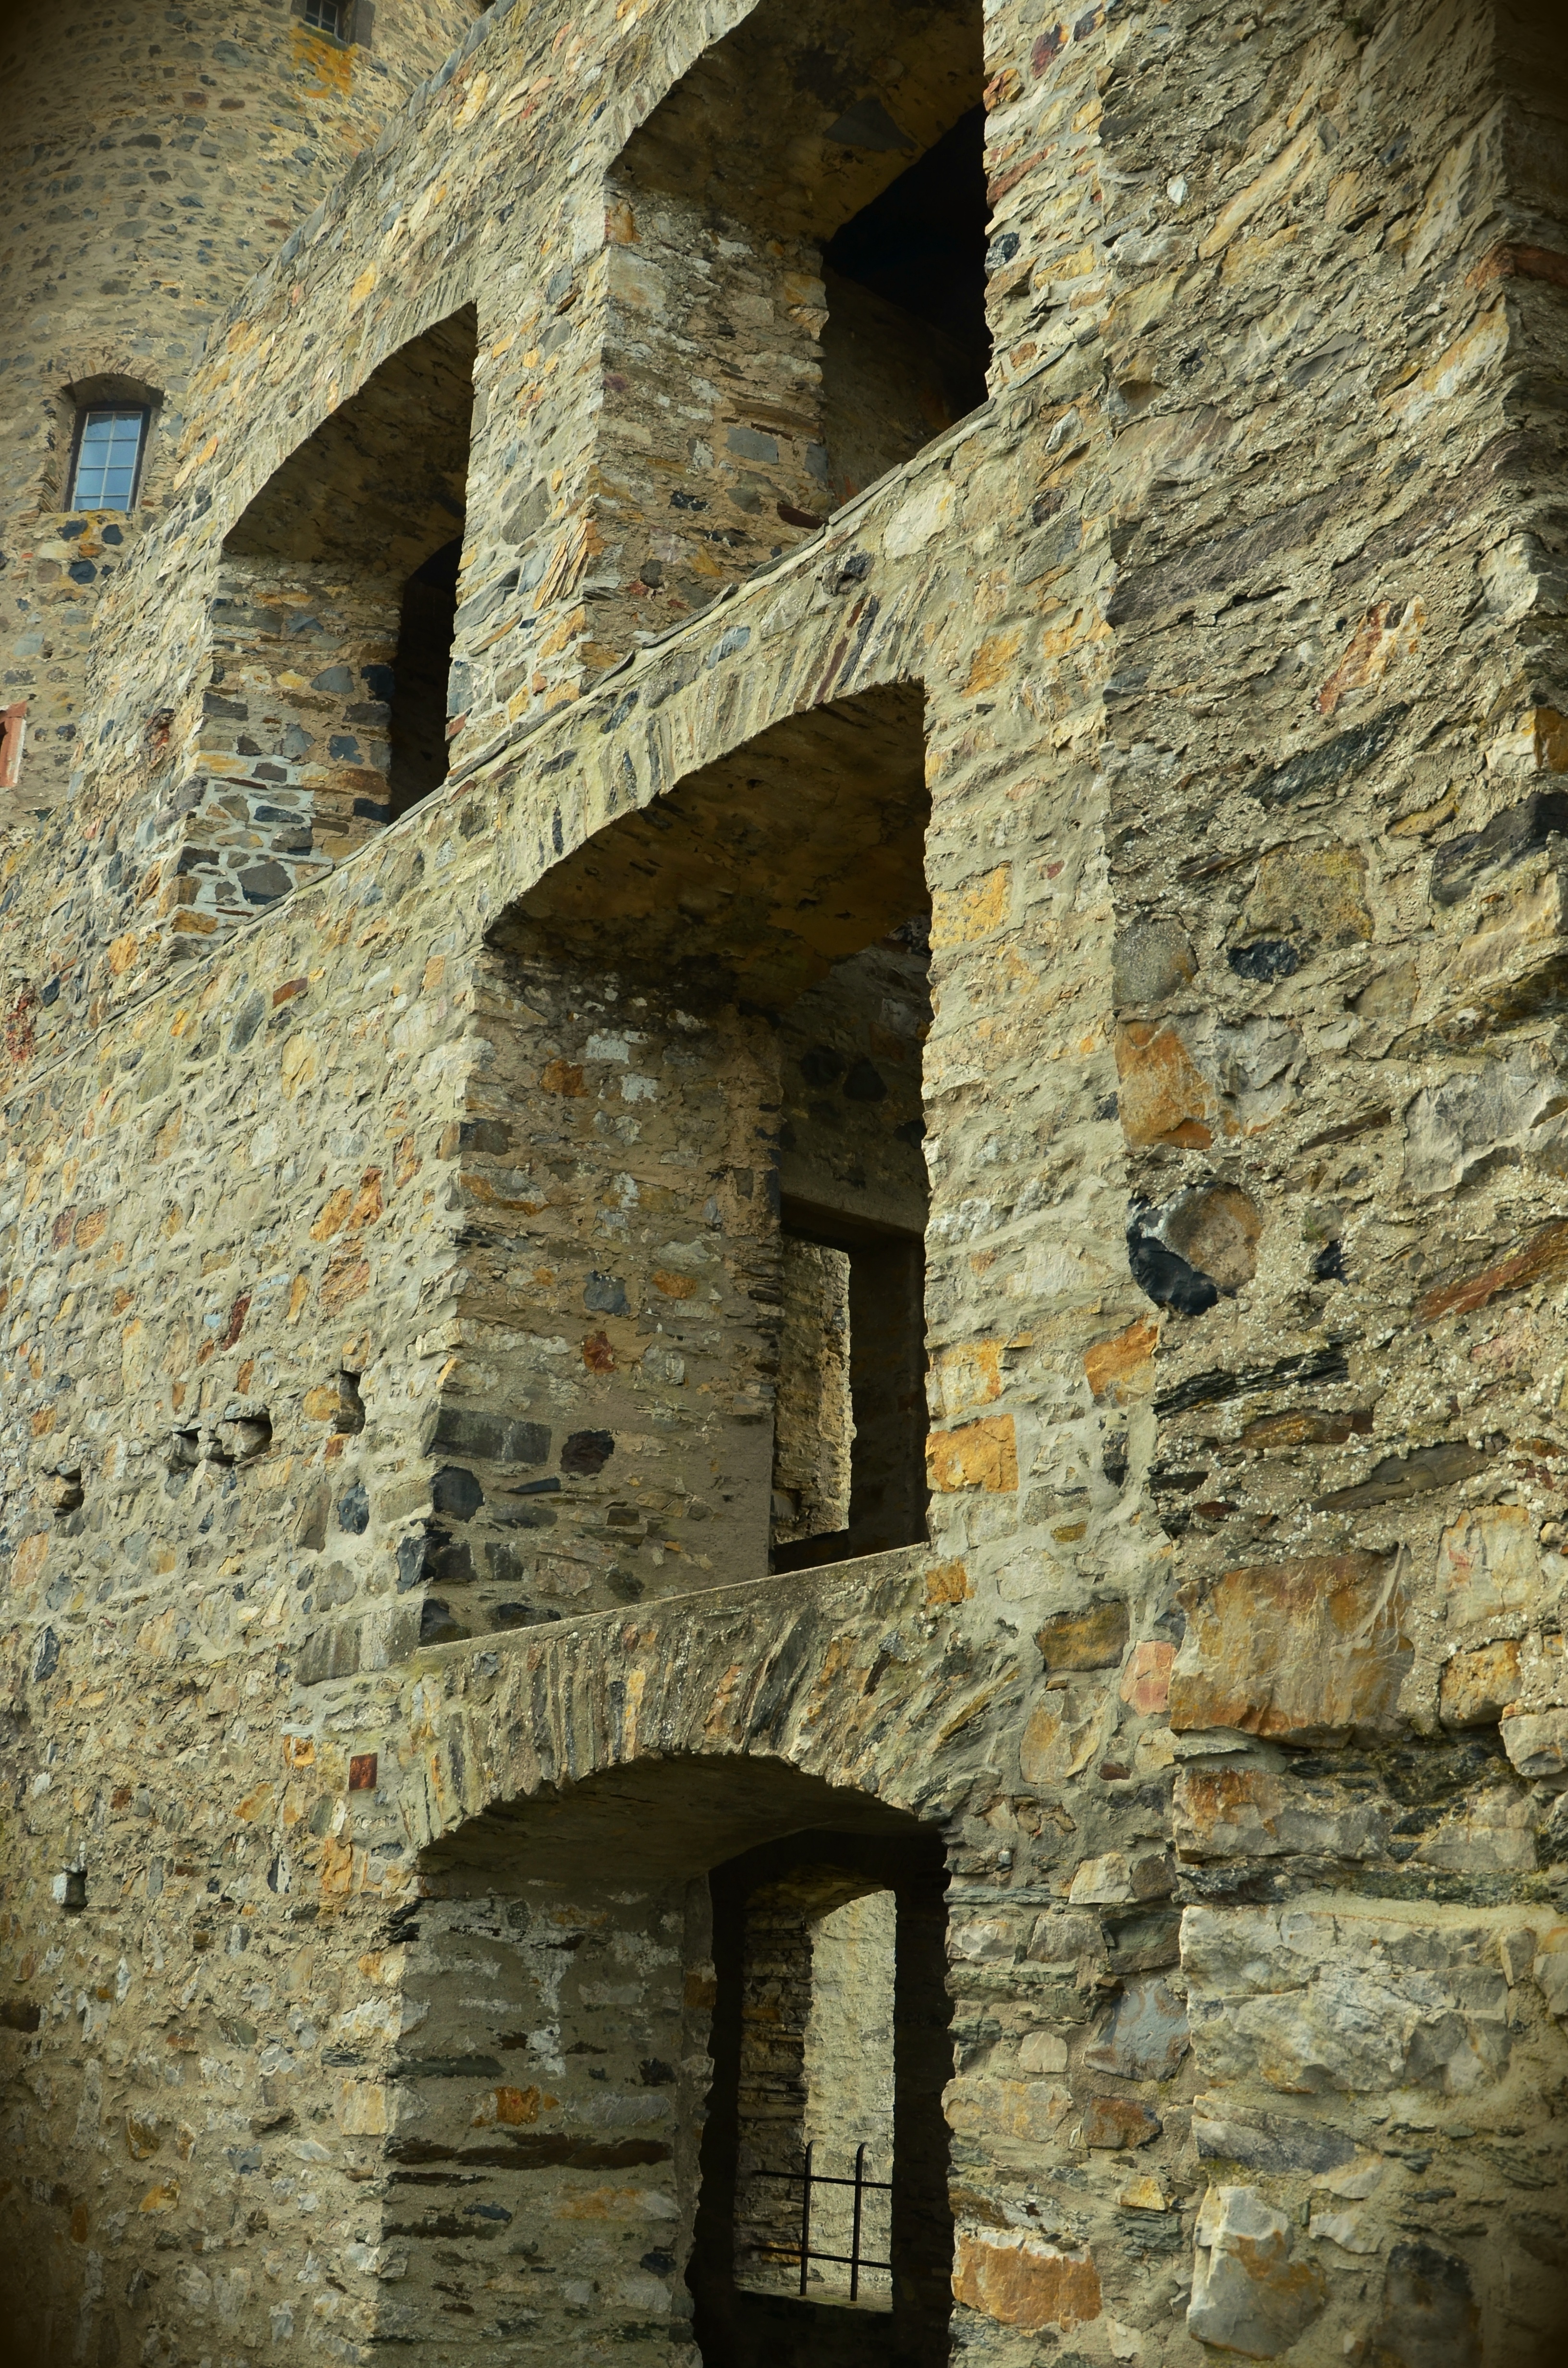
rock, architecture, window, building, old, wall, stone, arch, castle, facade, chapel, brick, material, fortress, temple, ruins, monastery, history, historically, middle ages, masonry, natural stone, burgruine, ancient history